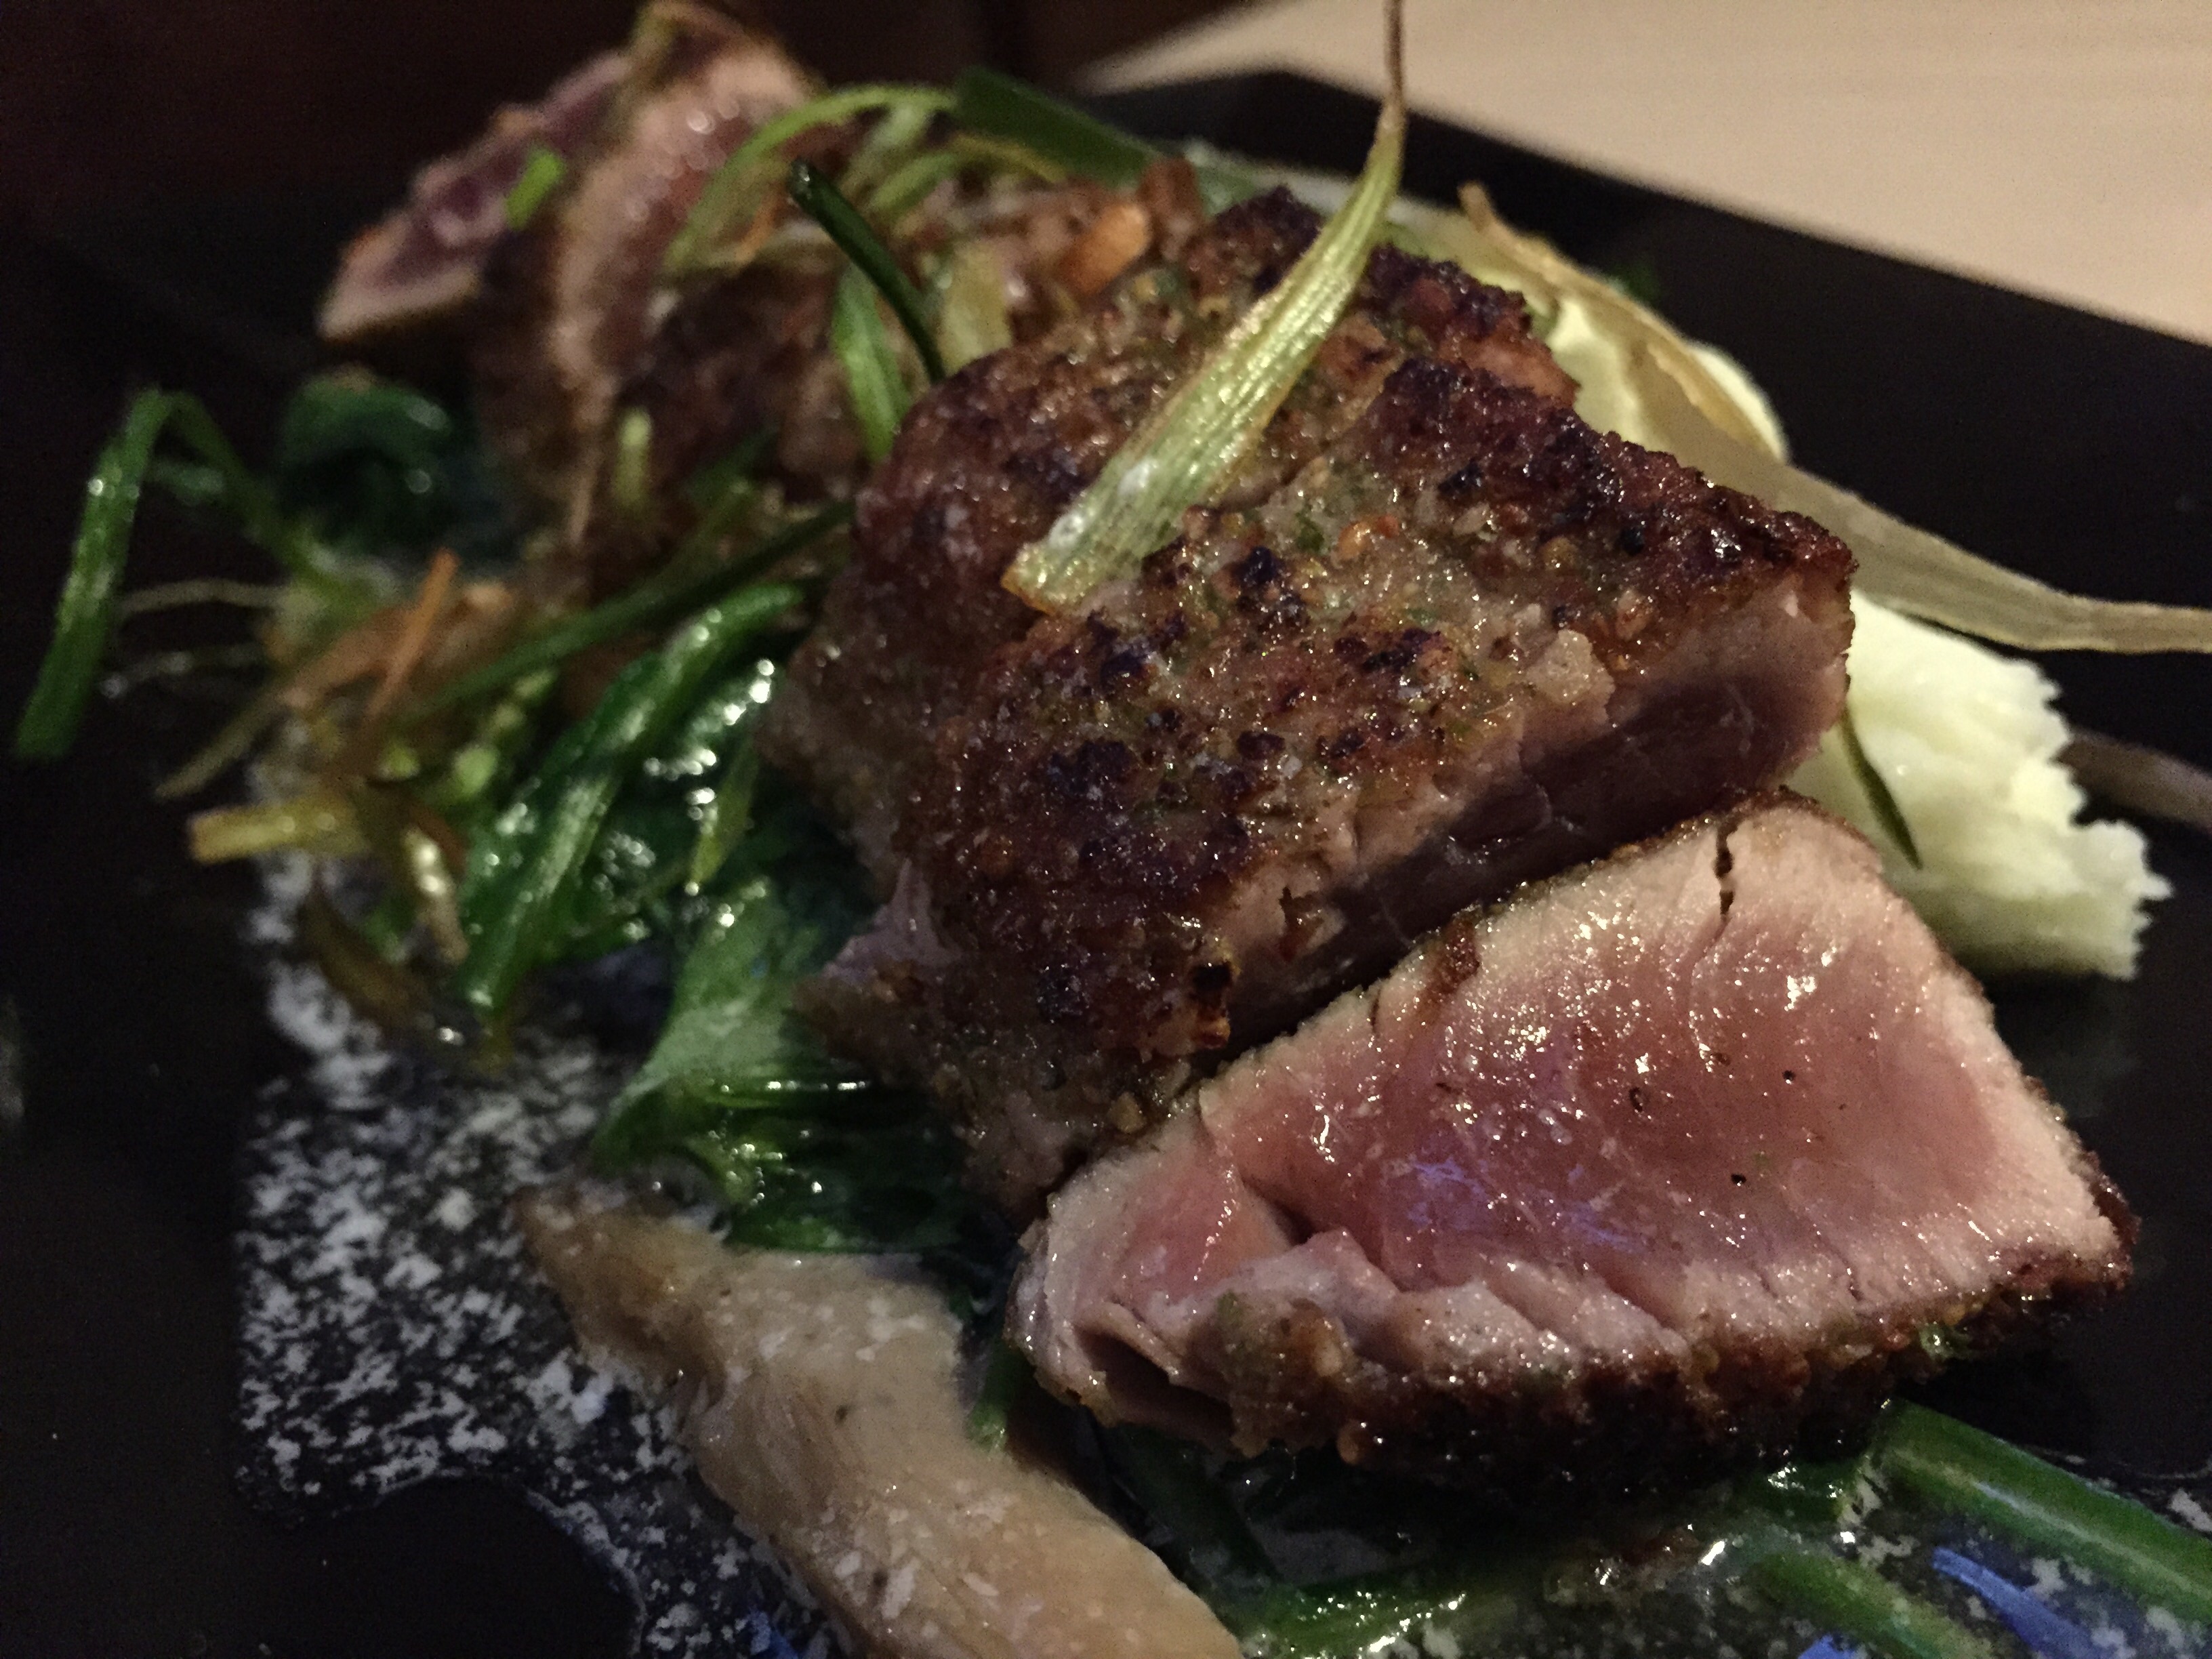
asian, dish, meal, food, produce, plate, seafood, fish, gourmet, meat, cuisine, steak, asian food, japanese, dining, dinner, raw, oriental, tuna, rib eye steak, seared, animal source foods, kobe beef, sirloin steak